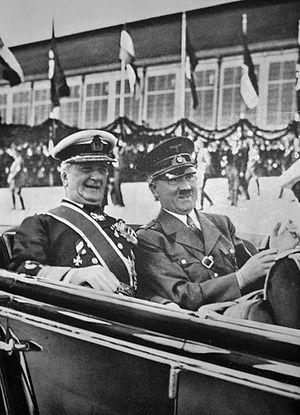
Pendant la Seconde Guerre mondiale, le Royaume de Hongrie est membre de l'Axe Rome-Berlin-Tokyo.
L'amiral Miklós Horthy de Nagybánya, né le 18 juin 1868 à Kenderes et mort le 9 février 1957 à Estoril, au Portugal, est un militaire et homme d'État hongrois, régent du royaume de Hongrie du 1ᵉʳ mars 1920 au 15 octobre 1944.